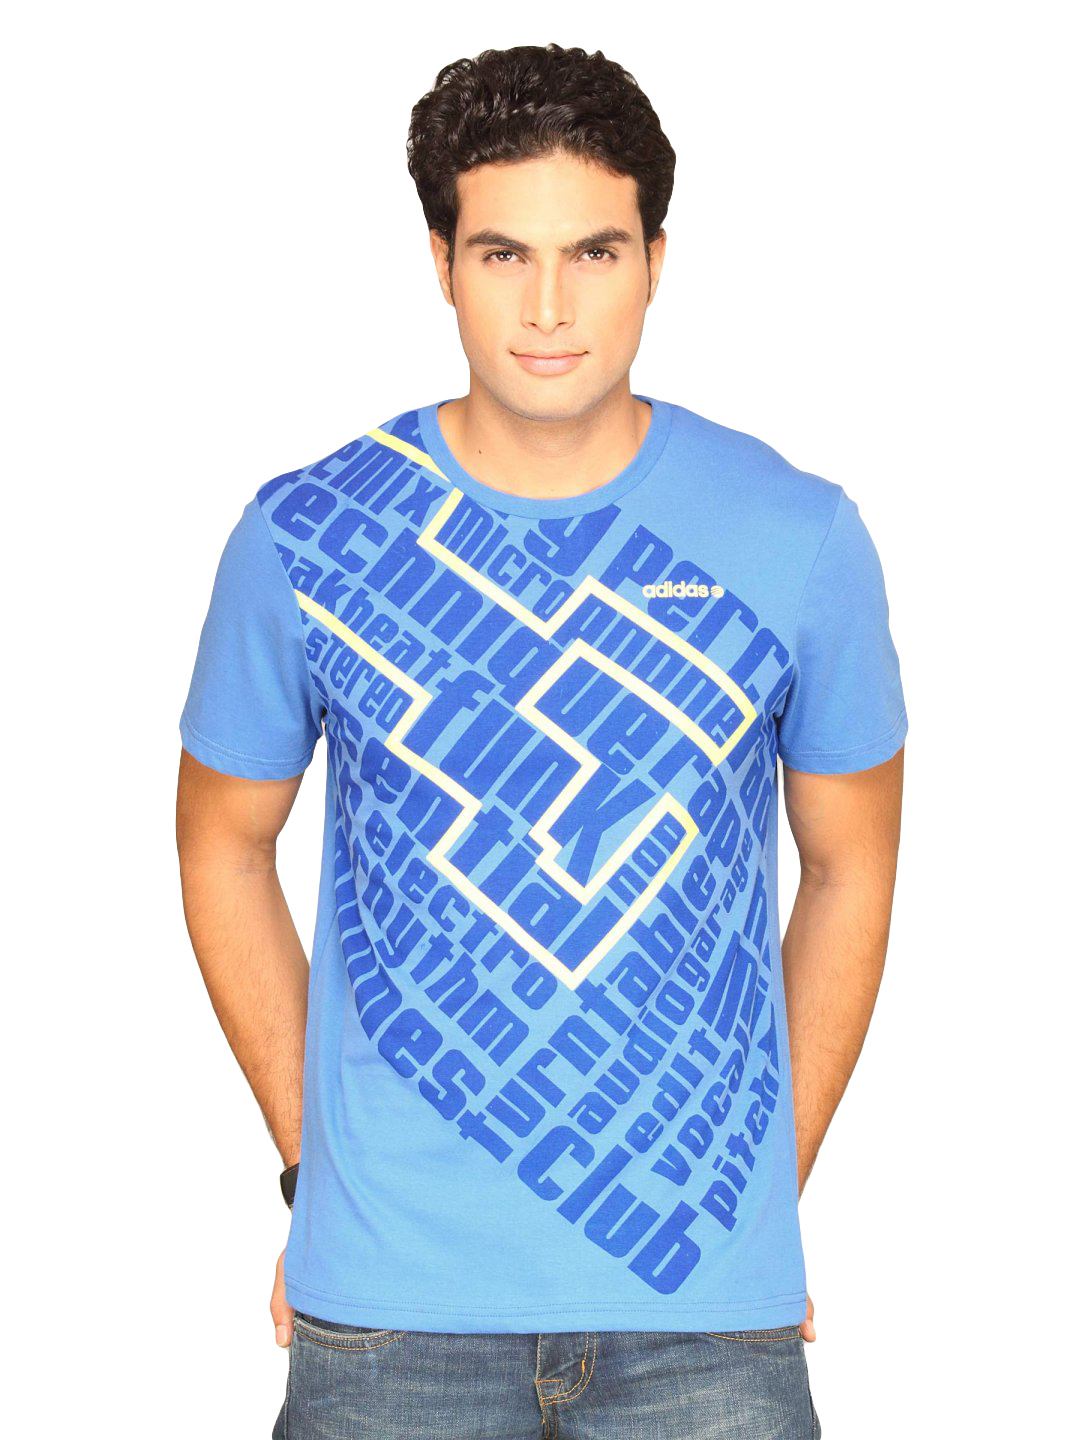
ADIDAS Men's Prt Blue T-shirt
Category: Apparel / Topwear / Tshirts
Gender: Men
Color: Blue
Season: Summer 2011
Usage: Casual